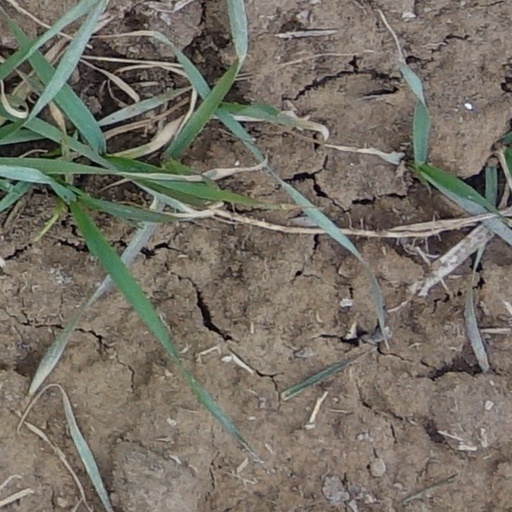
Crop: wheat